Anthony Overton Elementary School

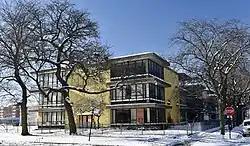

The Anthony Overton Elementary School is a historic school building at 221 E. 49th Street in the Grand Boulevard community of Chicago, Illinois.